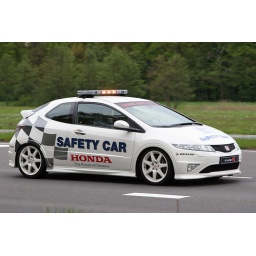
Honda Type-R safety car on the open road in Assen.